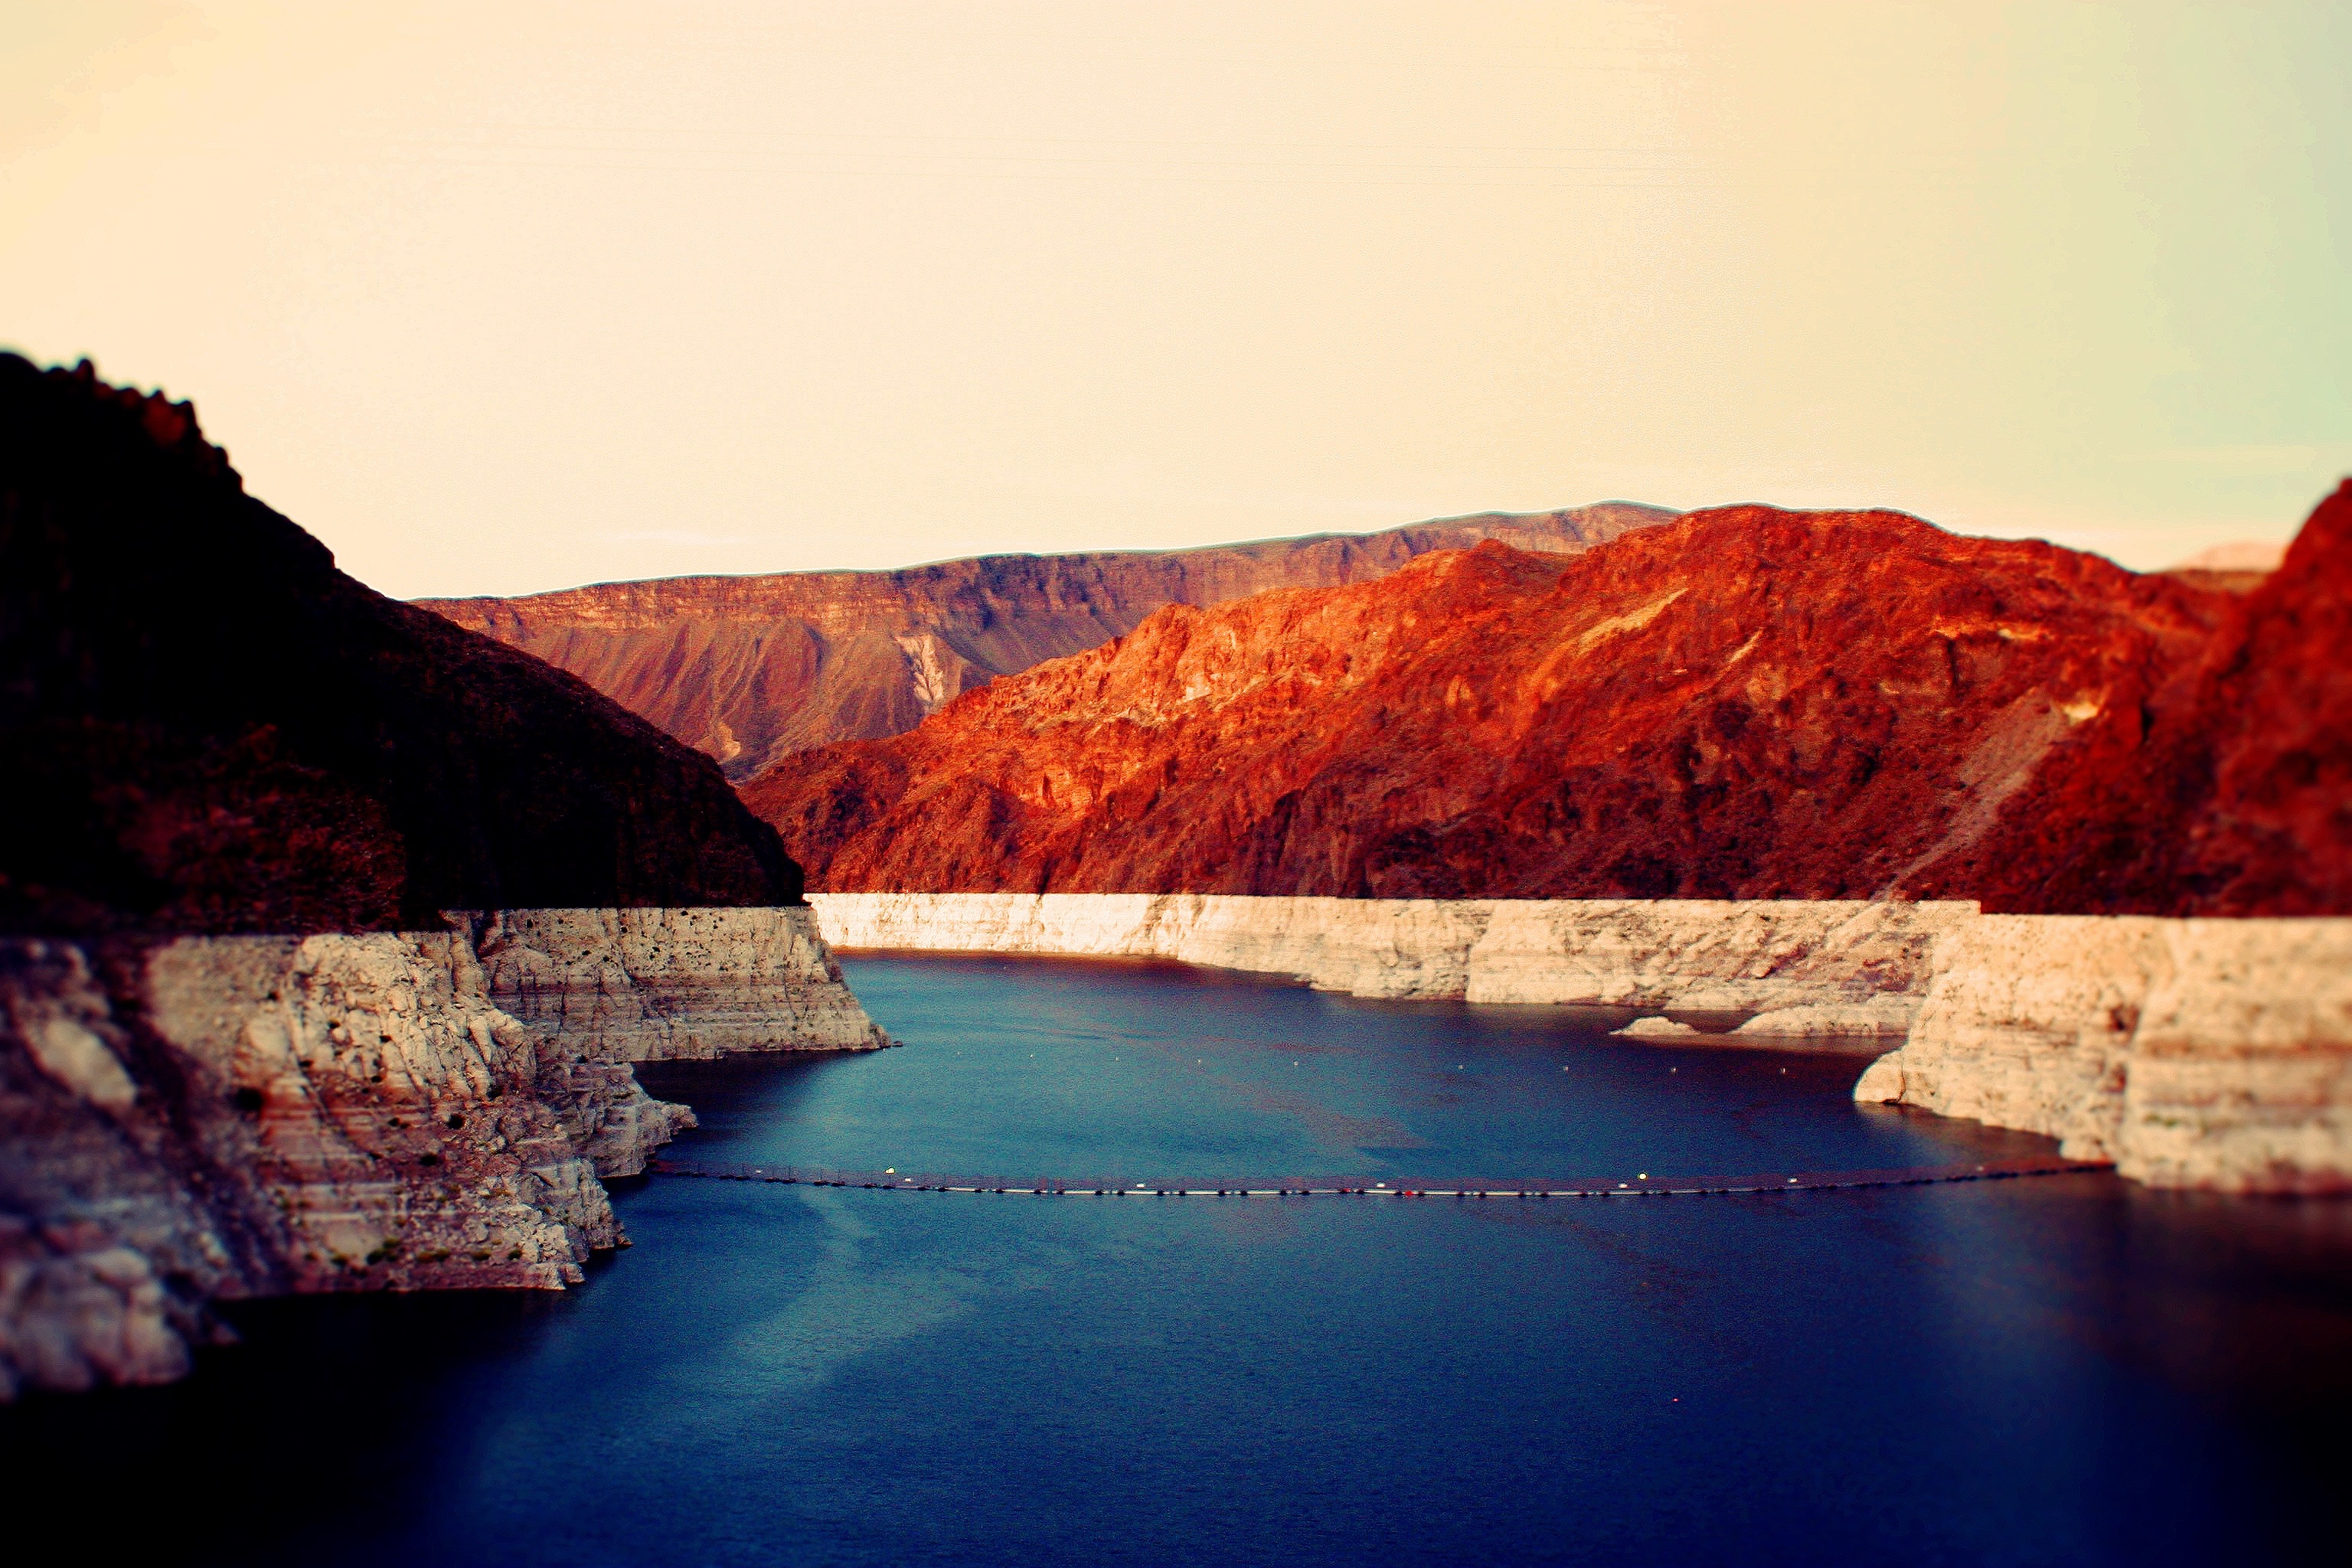
sea, coast, nature, rock, mountain, sunrise, sunset, sunlight, morning, dawn, cliff, dusk, evening, reflection, red, autumn, terrain, landform, geographical feature